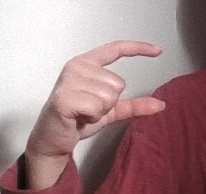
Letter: dal